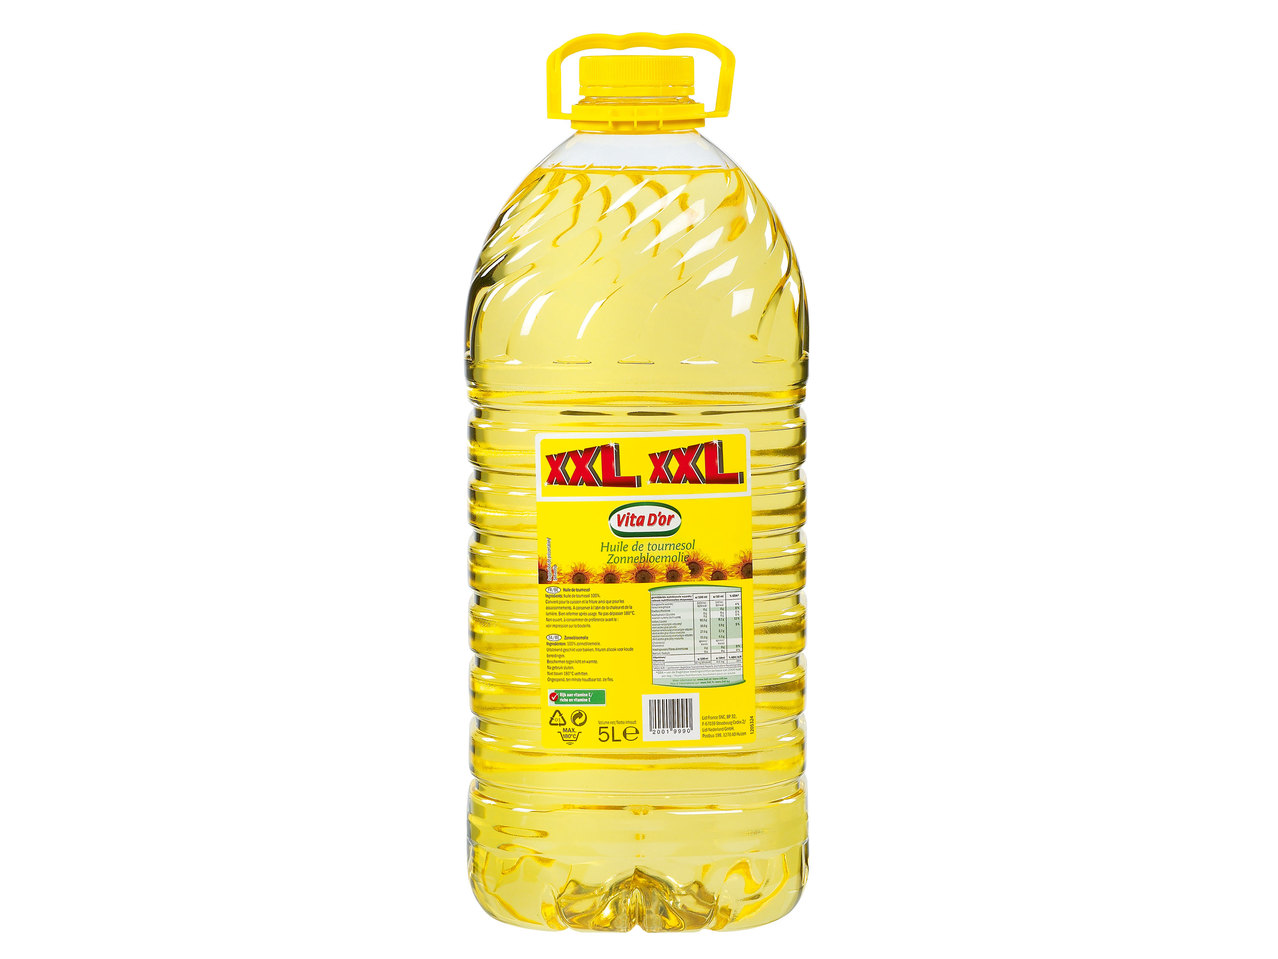
Label: plastic